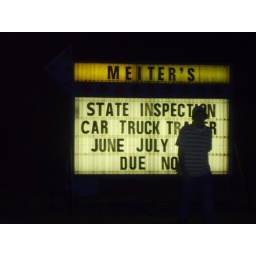
there was a screen over the sign though